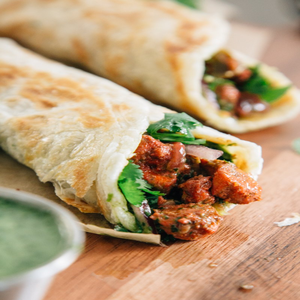
Dish: kathiroll